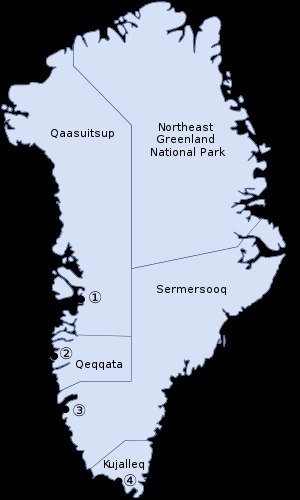
Retskredse i Grønland
Grønlands retskredse
Grønland er inddelt retskredse. De fire kredsretter Kujalleq Kredsret, Sermersooq Kredsret, Qeqqata Kredsret og Qaasuitsup Kredsret, dækker de samme områder som kommunerne. Ved siden af kredsretsinddelingen findes Retten i Grønland, oprettet ved retsretformen i 2010, der dækker hele Grønland.